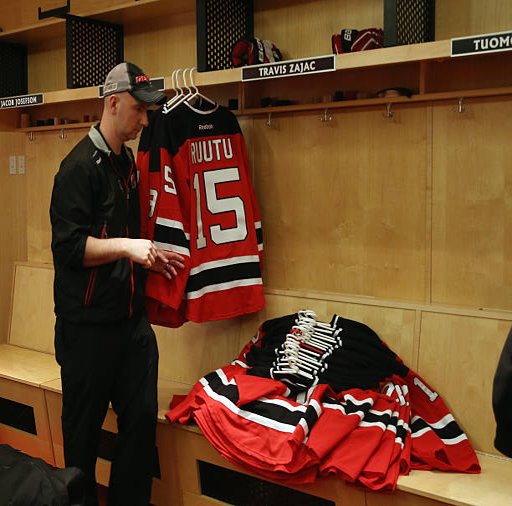
coach collects uniforms following the team photo .